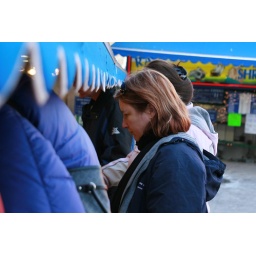
Jen at the fish market in DC with Joan